St Mary-le-Bow

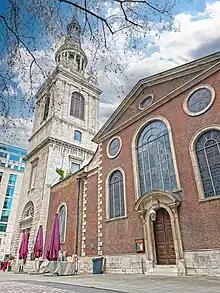
View from Bow Churchyard

The Church of St Mary-le-Bow is a Church of England parish church in the City of London, England. Located on Cheapside, one of the city's oldest thoroughfares, the church was founded in 1080, by Lanfranc, Archbishop of Canterbury. Rebuilt several times over the ensuing centuries, the present church is the work of Sir Christopher Wren, following the Great Fire of London (1666). With its tall spire, it is still a landmark in the City of London, being the third highest of any Wren church, surpassed only by nearby St Paul's Cathedral and St Bride's, Fleet Street. At a cost of over £15,000, it was also his second most expensive, again only surpassed by St Paul's Cathedral.